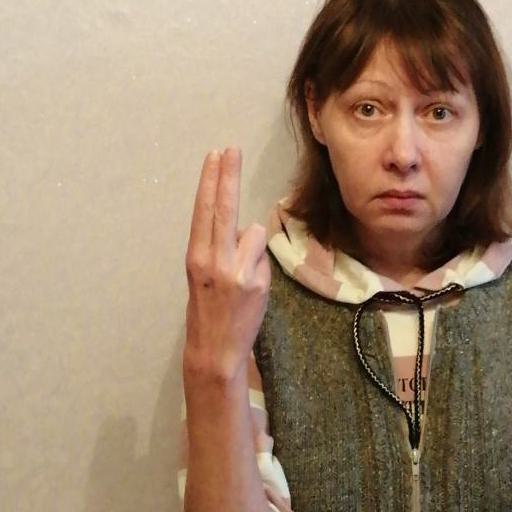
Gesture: two_up_inverted